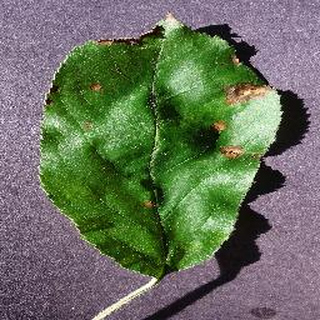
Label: apple_black_rot